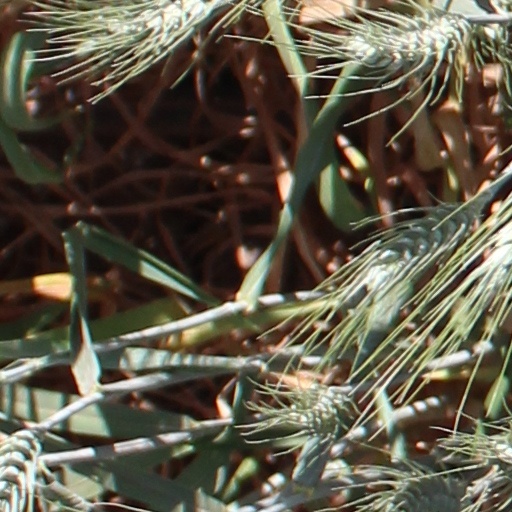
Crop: wheat